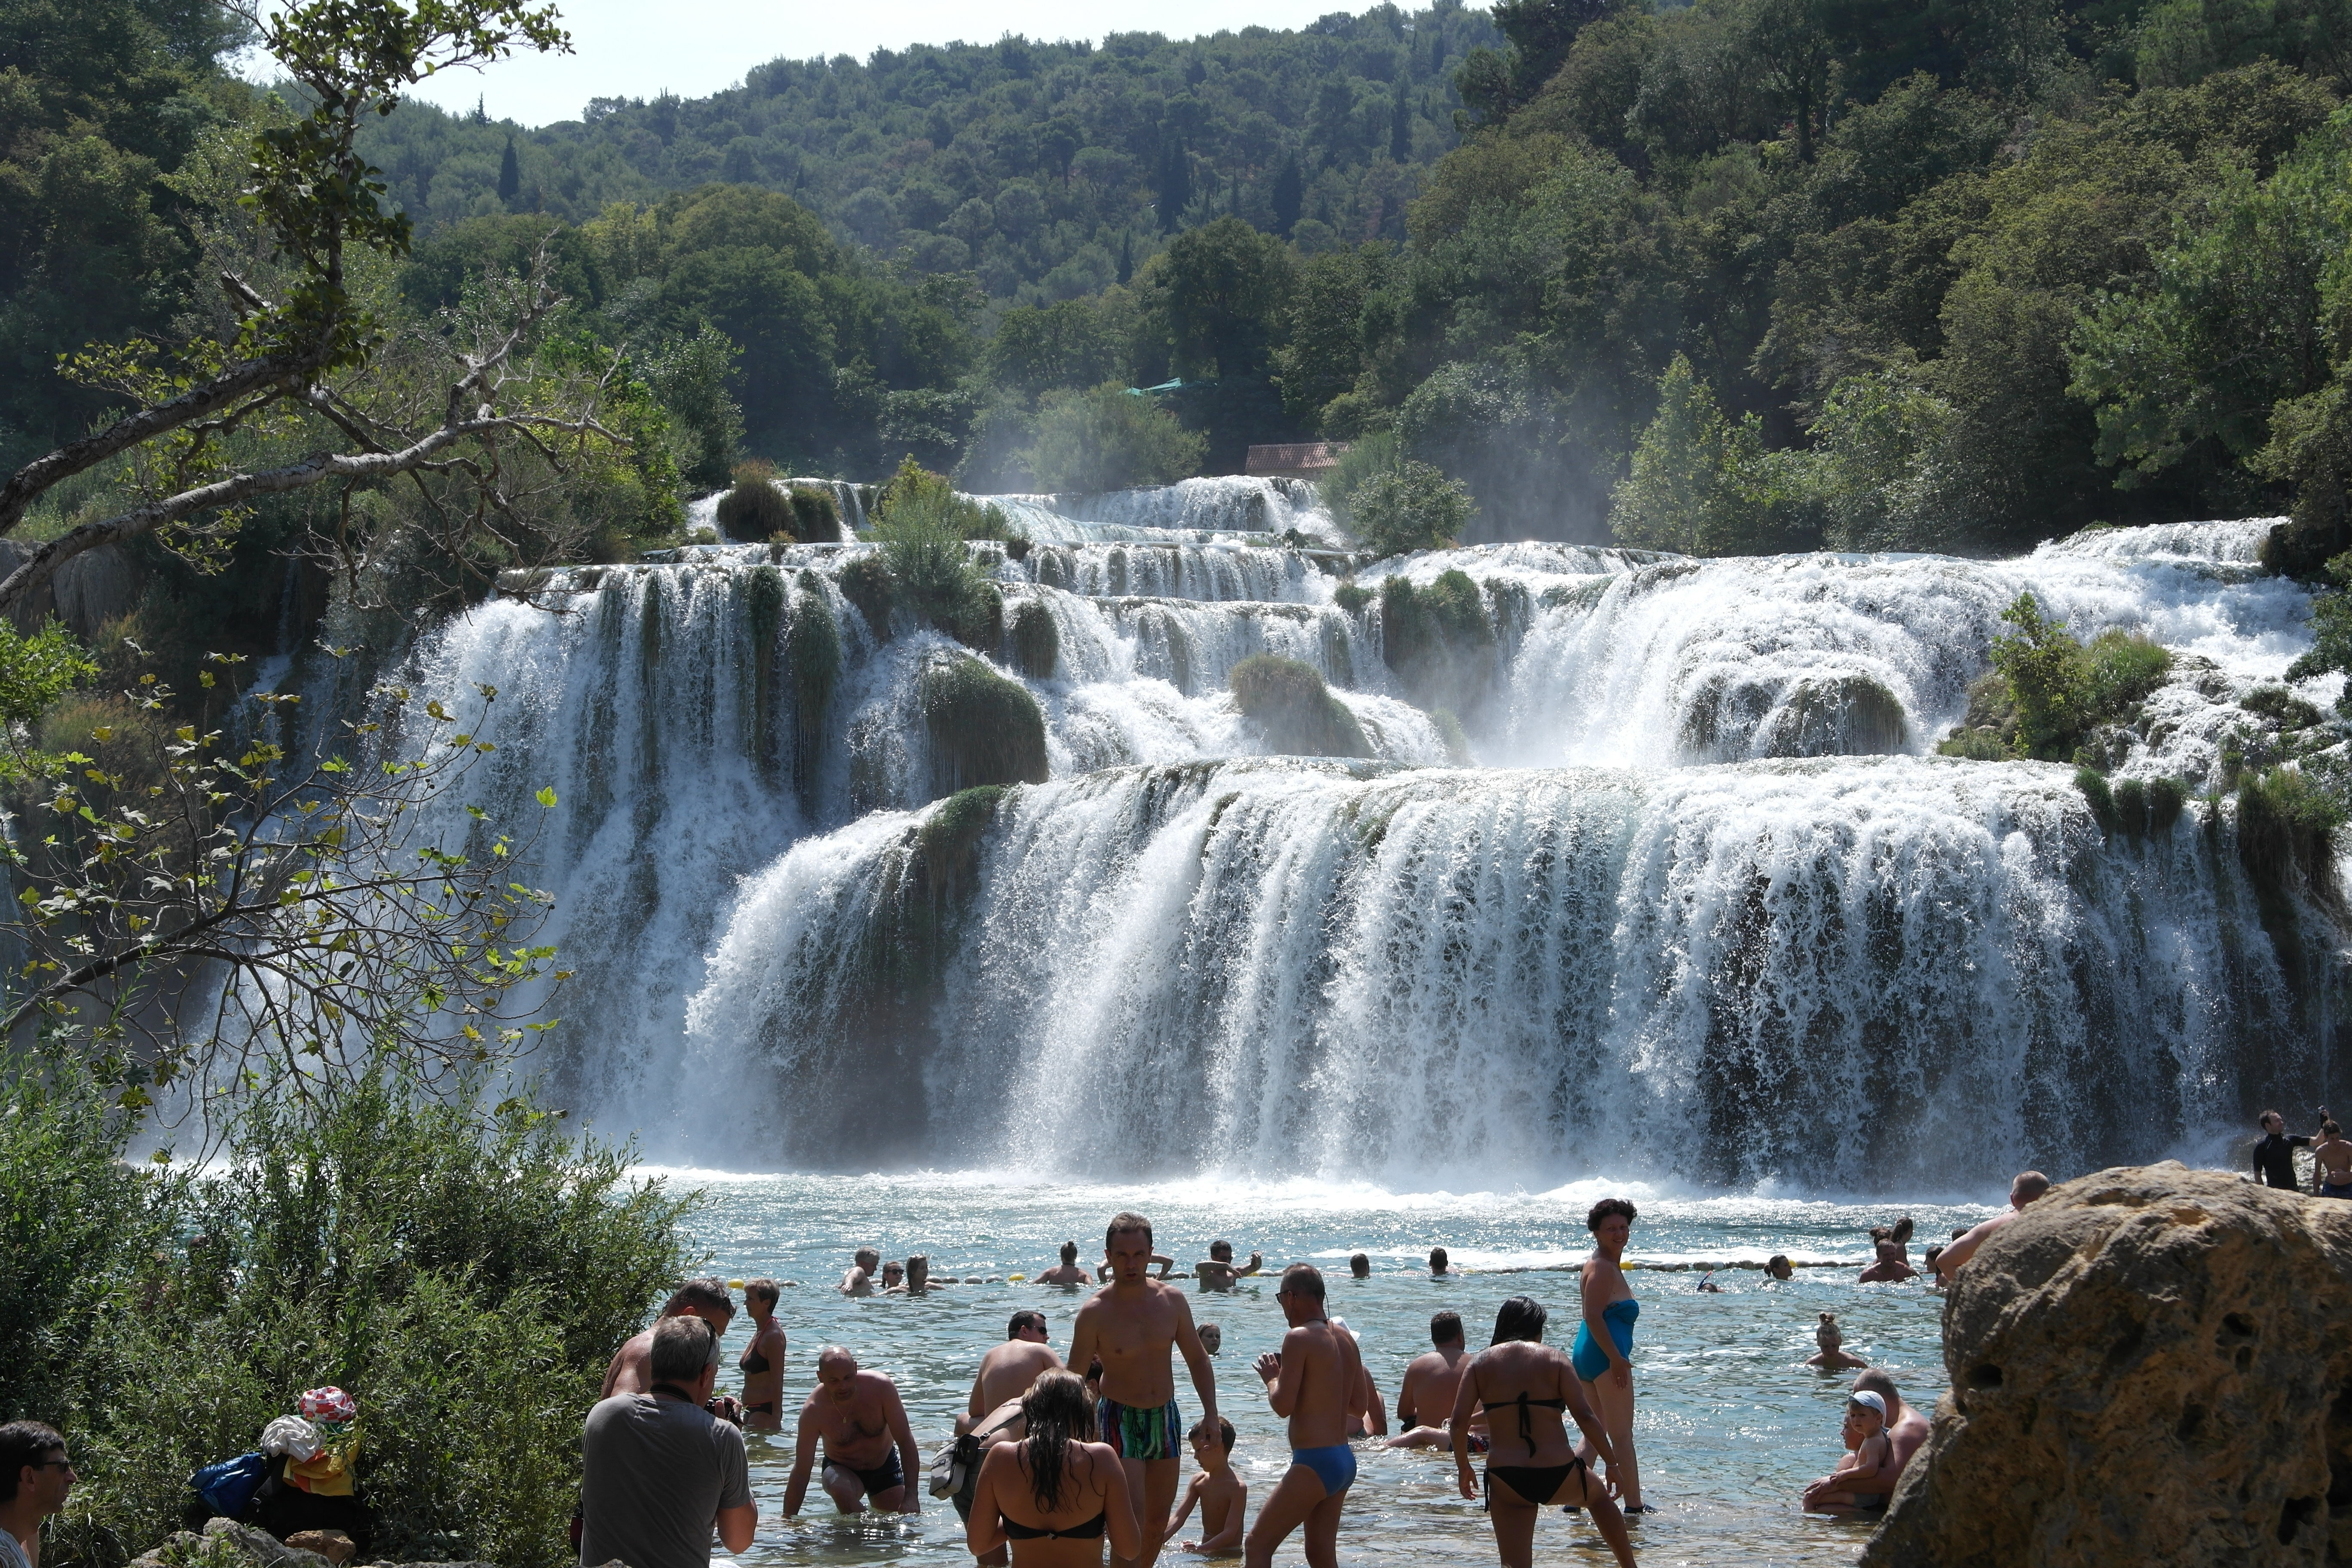
water, waterfall, park, tourism, trip, body of water, wasserfall, water feature, visitors, krka